Frankenstein vs. Baragon

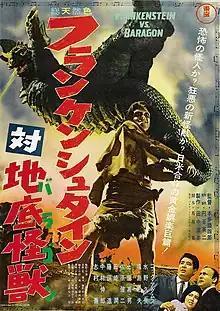
Theatrical release poster

is a 1965 "kaiju" film directed by Ishirō Honda, with special effects by Eiji Tsuburaya. The film stars Nick Adams, Kumi Mizuno and Tadao Takashima, with Koji Furuhata as Frankenstein and Haruo Nakajima as Baragon. An international co-production of Japan and the United States, it was the first collaboration between Toho and Henry G. Saperstein. In the film, scientists investigate the origins of a mysterious monster boy Frankenstein and his resistance to radiation that makes him grow to monstrous size, while another monster Baragon ravages the countryside.